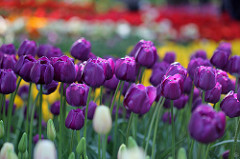
Flower: tulip